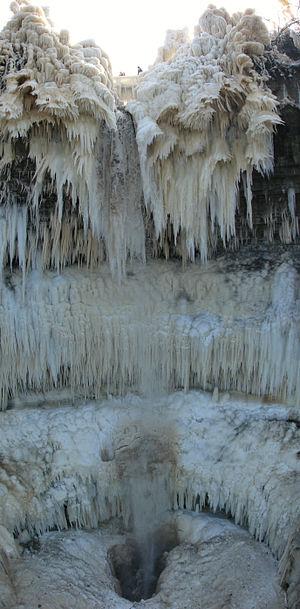
L'Estonie, en forme longue la République d'Estonie, est un pays d'Europe du Nord. Le pays partage ses frontières avec la Russie sur son flanc est et avec la Lettonie au sud. La mer Baltique s'ouvre à l'ouest, tandis que le golfe de Finlande, où se trouve la capitale Tallinn, constitue une délimitation naturelle au nord avec la Finlande. L'Estonie est traditionnellement regroupée avec ses voisins méridionaux, la Lettonie et la Lituanie, dans un ensemble géopolitique nommé pays baltes. Néanmoins, depuis l'indépendance de l'Union soviétique en 1991, le pays cherche à être reconnu comme un pays nordique proche de la Finlande, avec lequel sa population partage une grande partie de ses racines et de sa culture.
L'environnement en Estonie est l'environnement du pays Estonie.